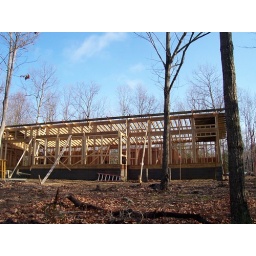
An overview of the house from down hill on the site. Photo by Owner.